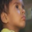
Label: boy